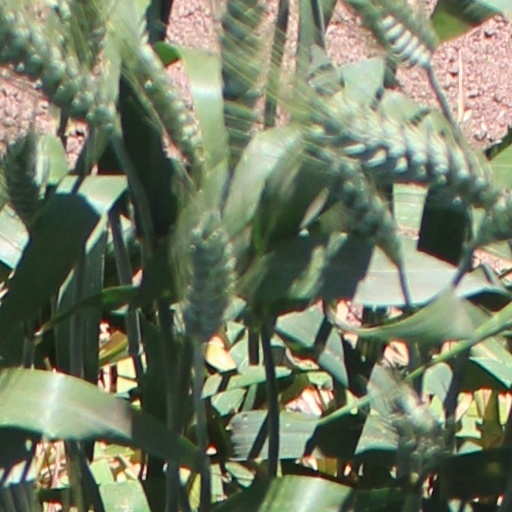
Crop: wheat